Hispanics in the United States Marine Corps

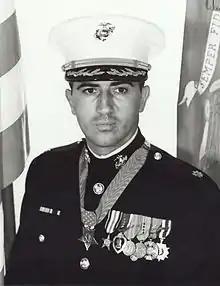
Major Jay R. Vargas Jr.

The Korean War also witnessed an increase in the recruitment of Hispanic women in the Marine Corps. Among them was Rose Franco who became the first Hispanic female Chief Warrant Officer in the U.S. Marine Corps.